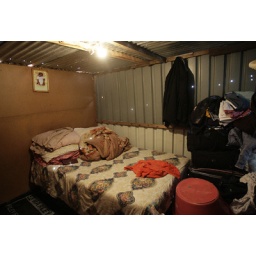
Nolubabala Chamber's bed in her shack, November 7,2009. She will be recipients of a house in Wallacedene.Picture by Rogan Ward